Entlebuch railway station

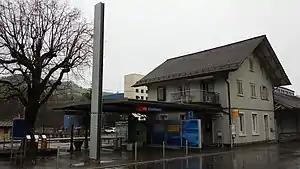
The station building in 2018

Entlebuch railway station is a railway station in the municipality of Entlebuch, in the Swiss canton of Lucerne. It is an intermediate stop on the standard gauge Bern–Lucerne line of Swiss Federal Railways.